Gonzalo Fonseca

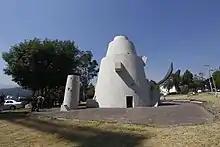
Tower created for the 1968 Summer Olympics held in Mexico City.

Gonzalo Fonseca (2 July 1922 – 11 June 1997) was a Uruguayan artist known for his stone sculpting. He originally studied to be an architect at the University of Montevideo, but discovered modern art in 1942 after working in the Taller Torres-Garcia workshop. He studied painting in the workshop until 1949, and became interested in pre-Columbian art during that time. Fonseca is frequently associated with the movement Universal Constructivism.